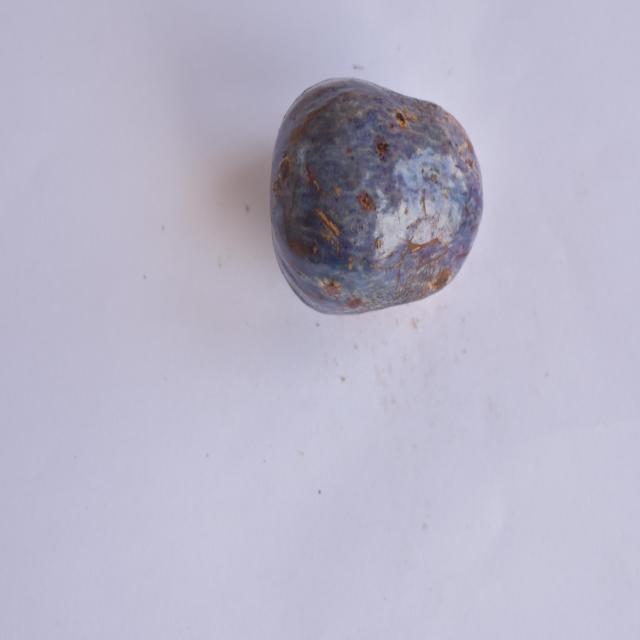
Plum grade: unaffected